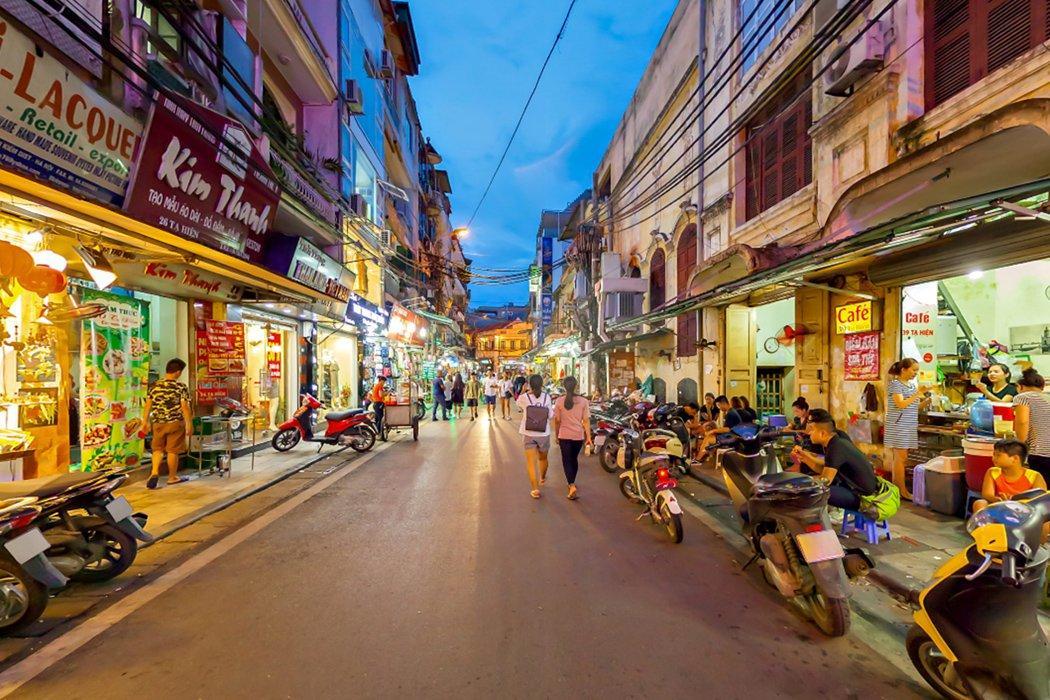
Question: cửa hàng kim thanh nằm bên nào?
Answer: cửa hàng kim thanh nằm bên trái